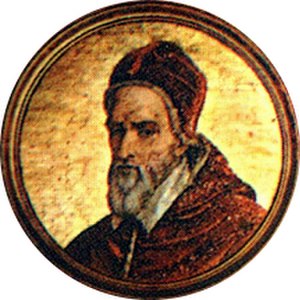
Pave Gregor 14.
Pave Gregor 14. var pave fra d. 1590, hvor han blev valgt, frem til sin død i 1591.